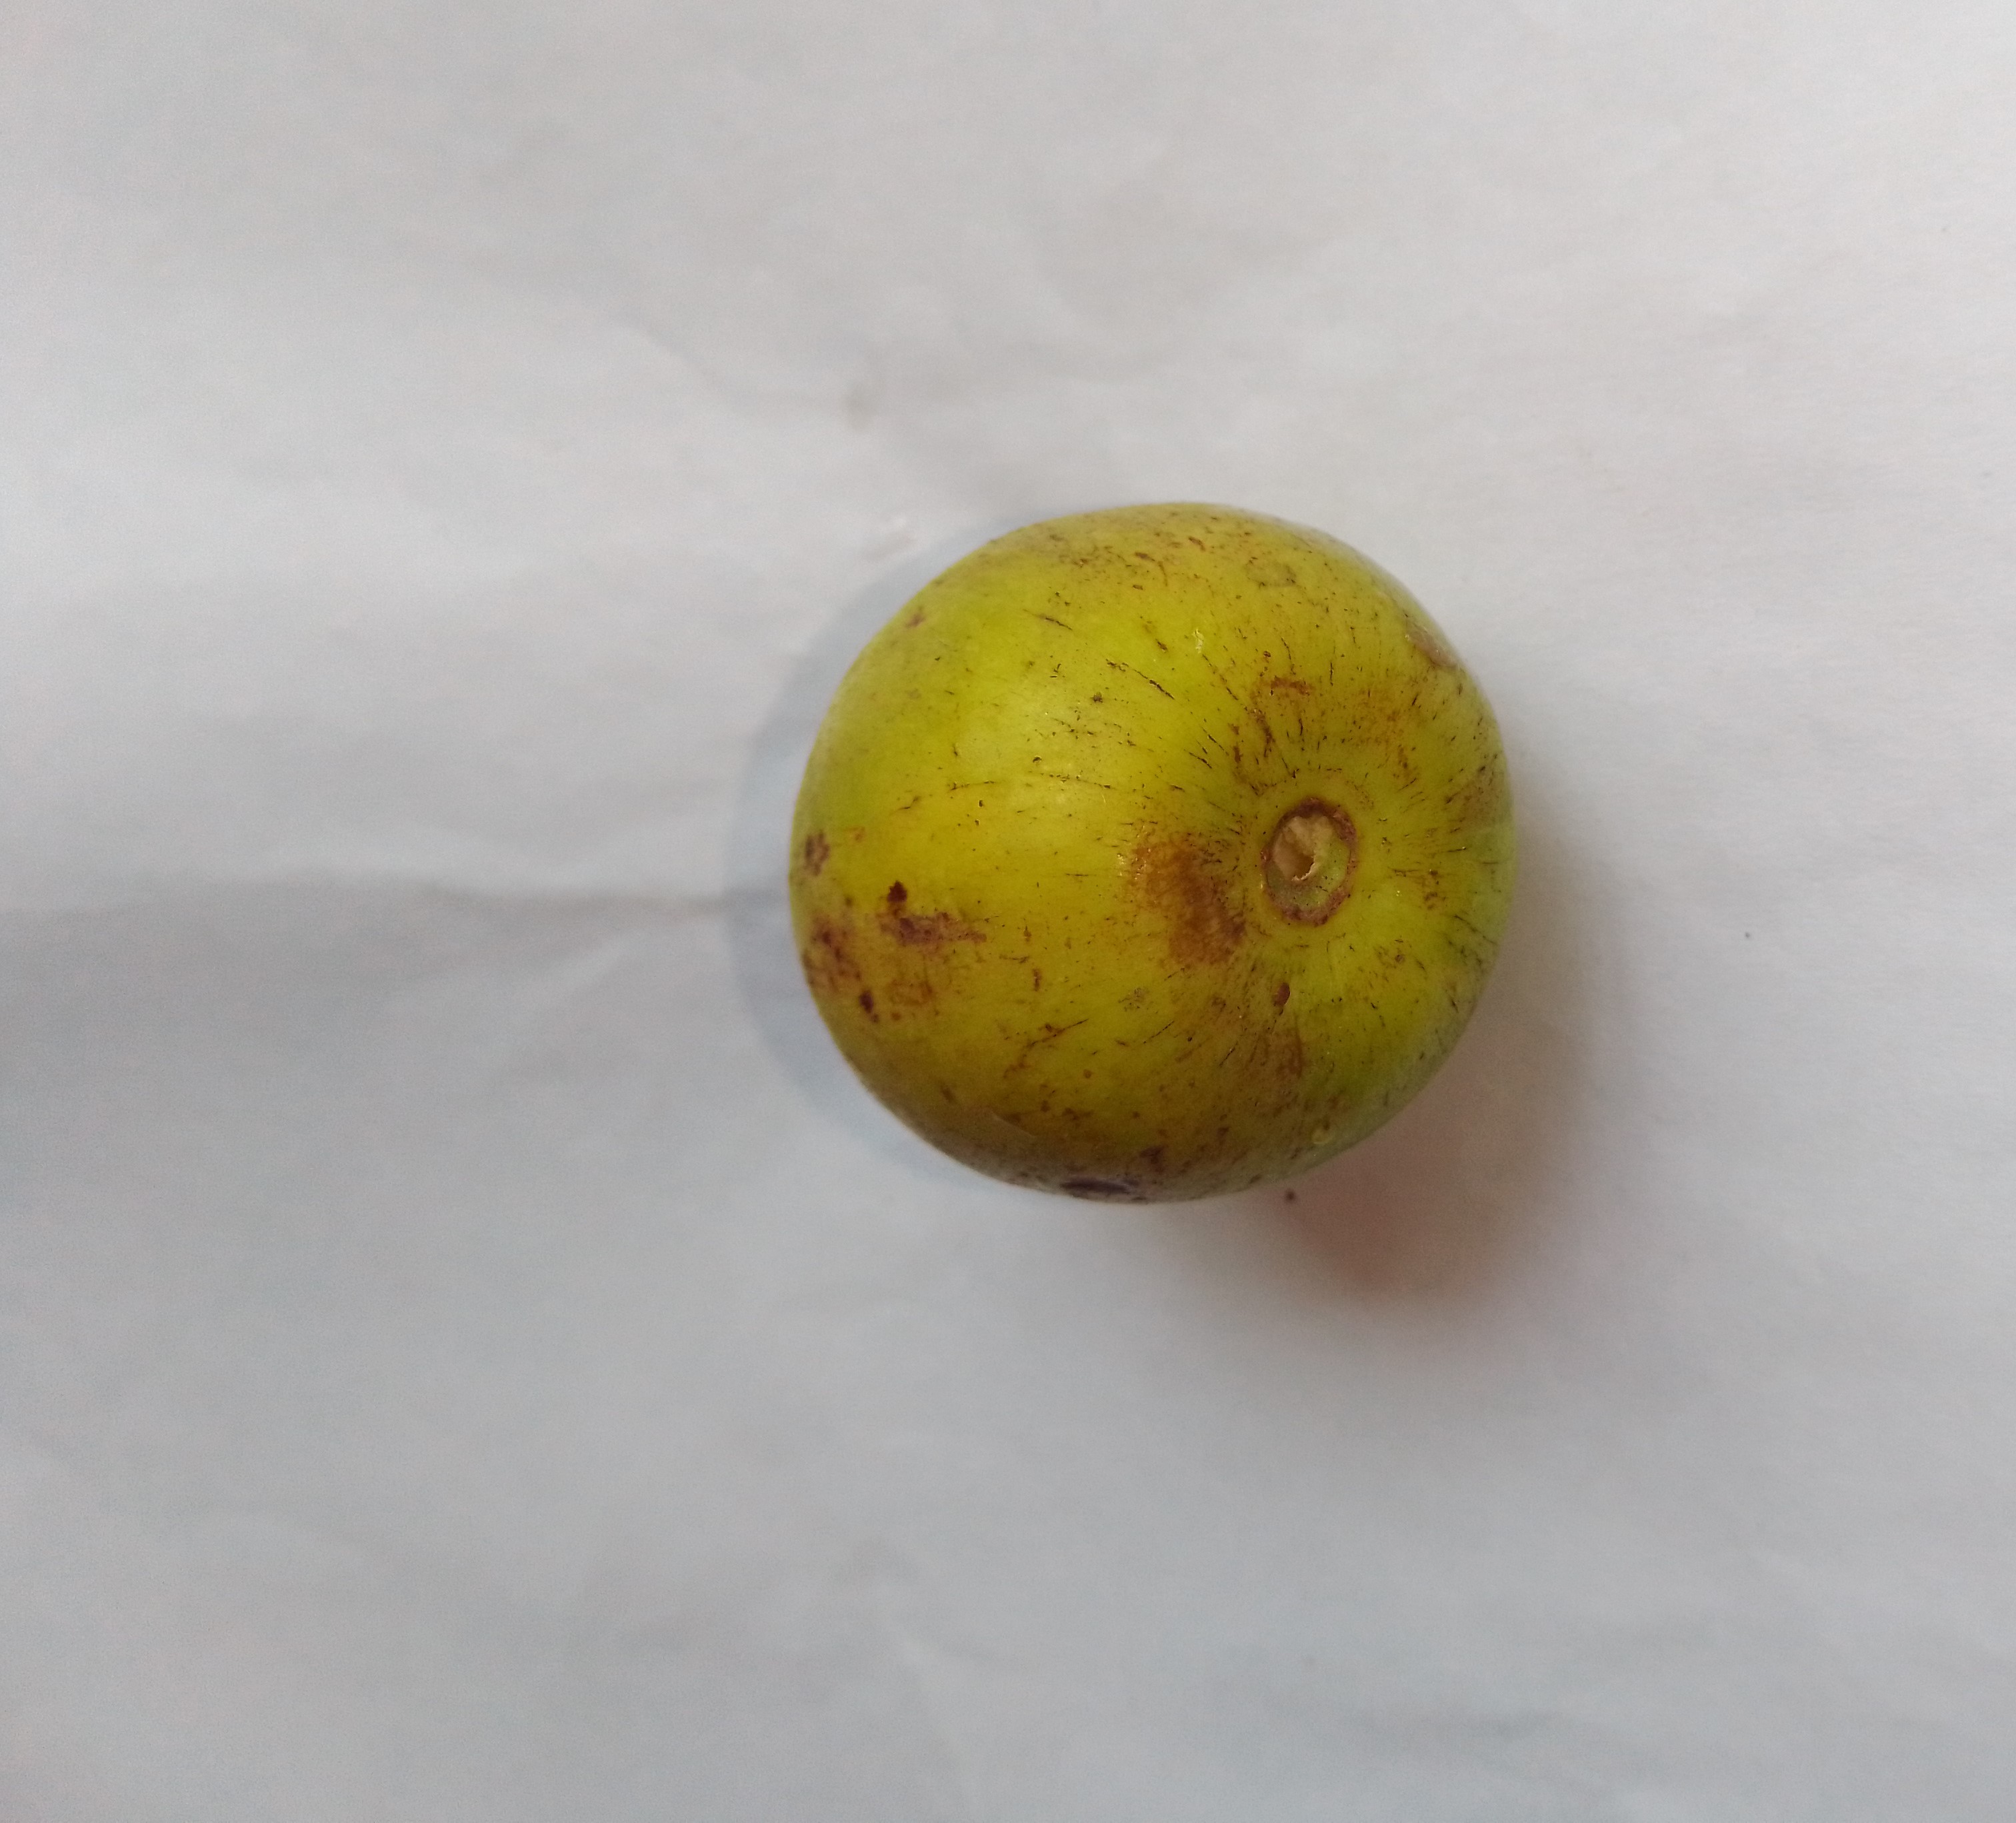
Fruit: jujube
Condition: fresh